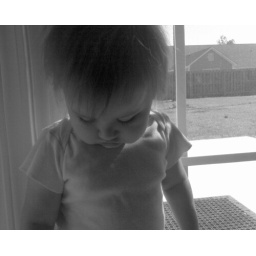
taken with camera phone in black and white mode